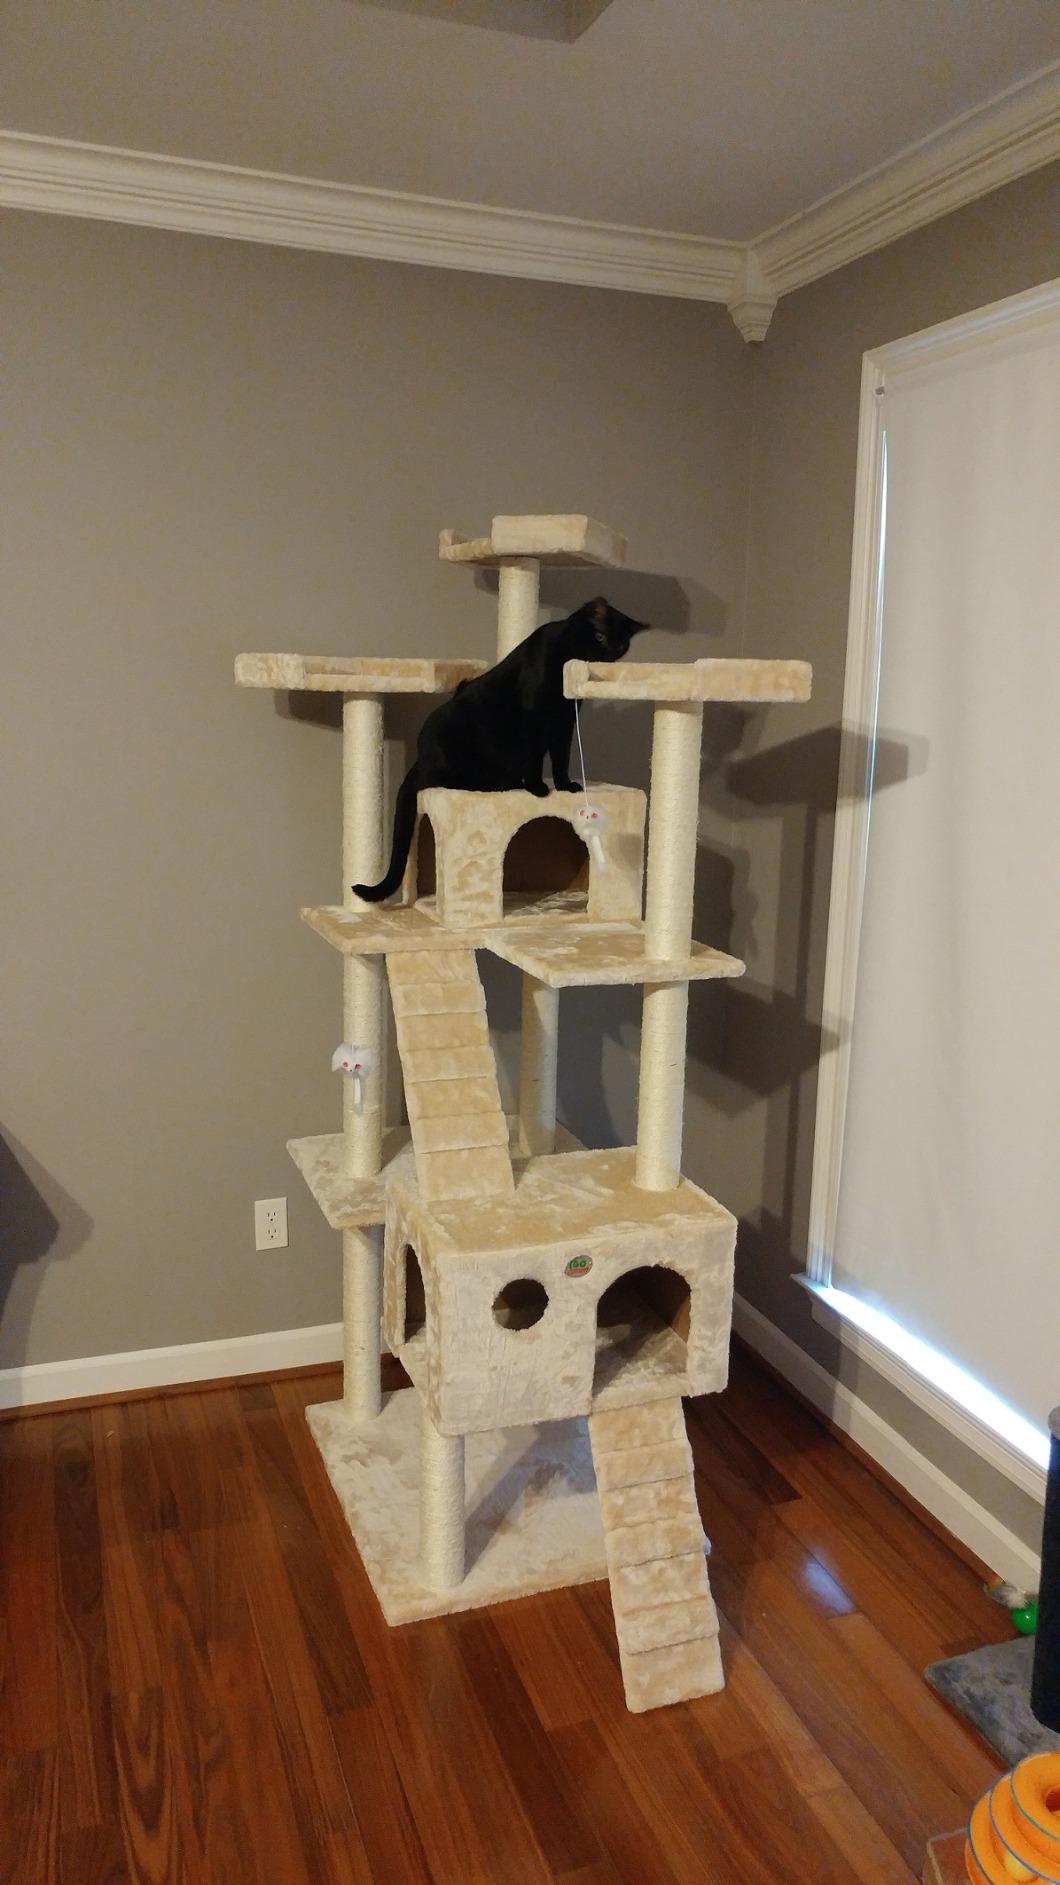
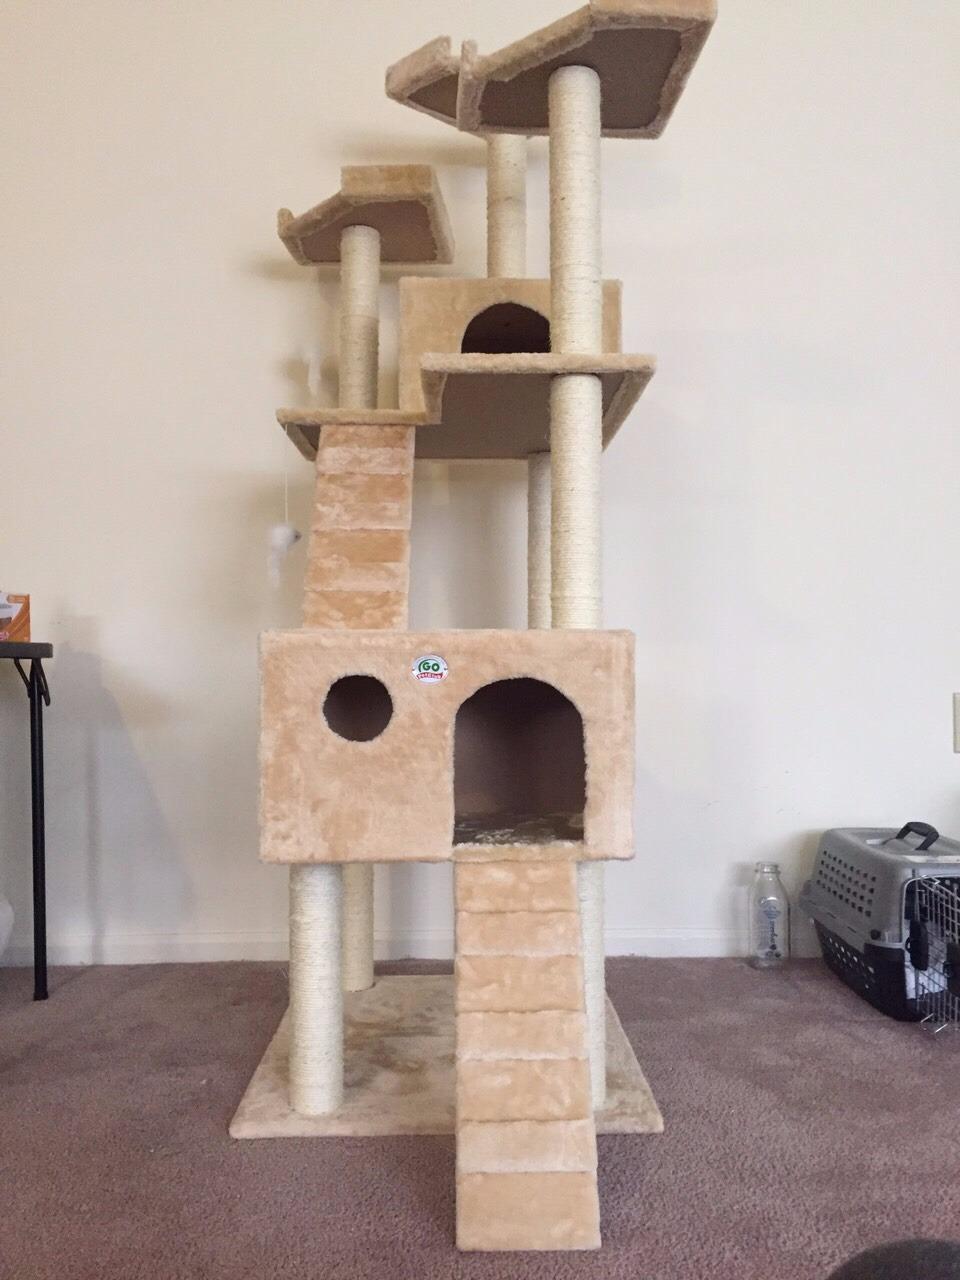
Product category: items_cat tree
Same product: yes